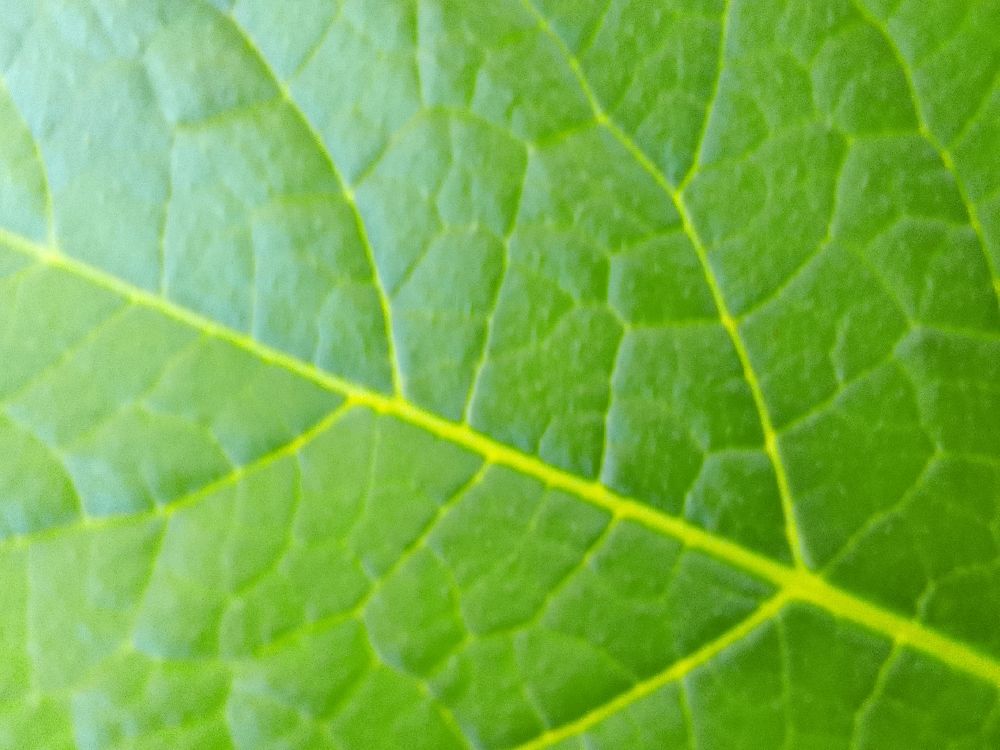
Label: Healthy